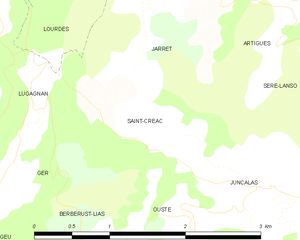
Carte des communes françaises
Saint-Créac est une commune française située dans le département des Hautes-Pyrénées, en région Occitanie.